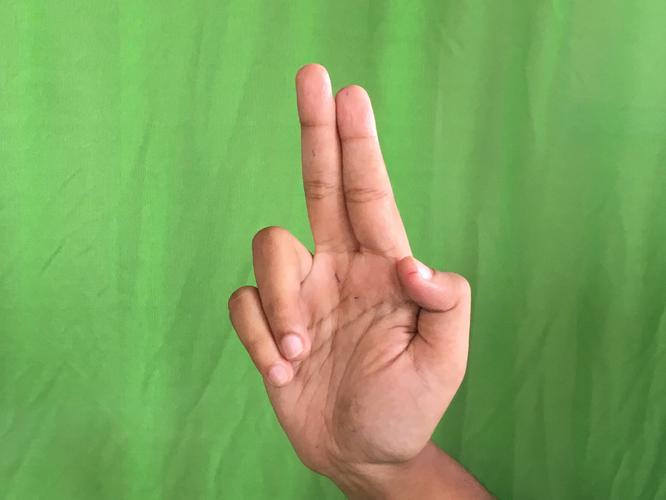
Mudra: Ardhapathaka
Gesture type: single_hand